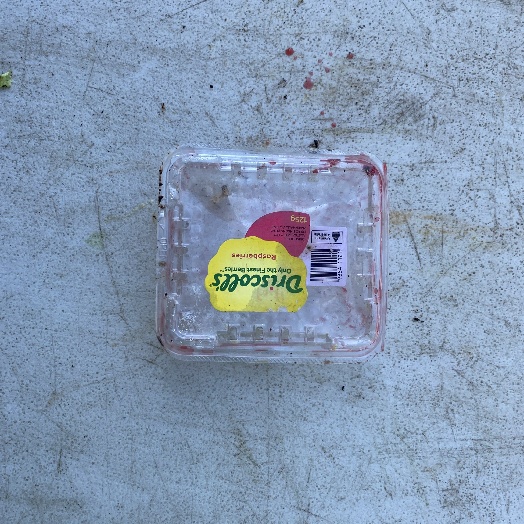
Label: Plastic